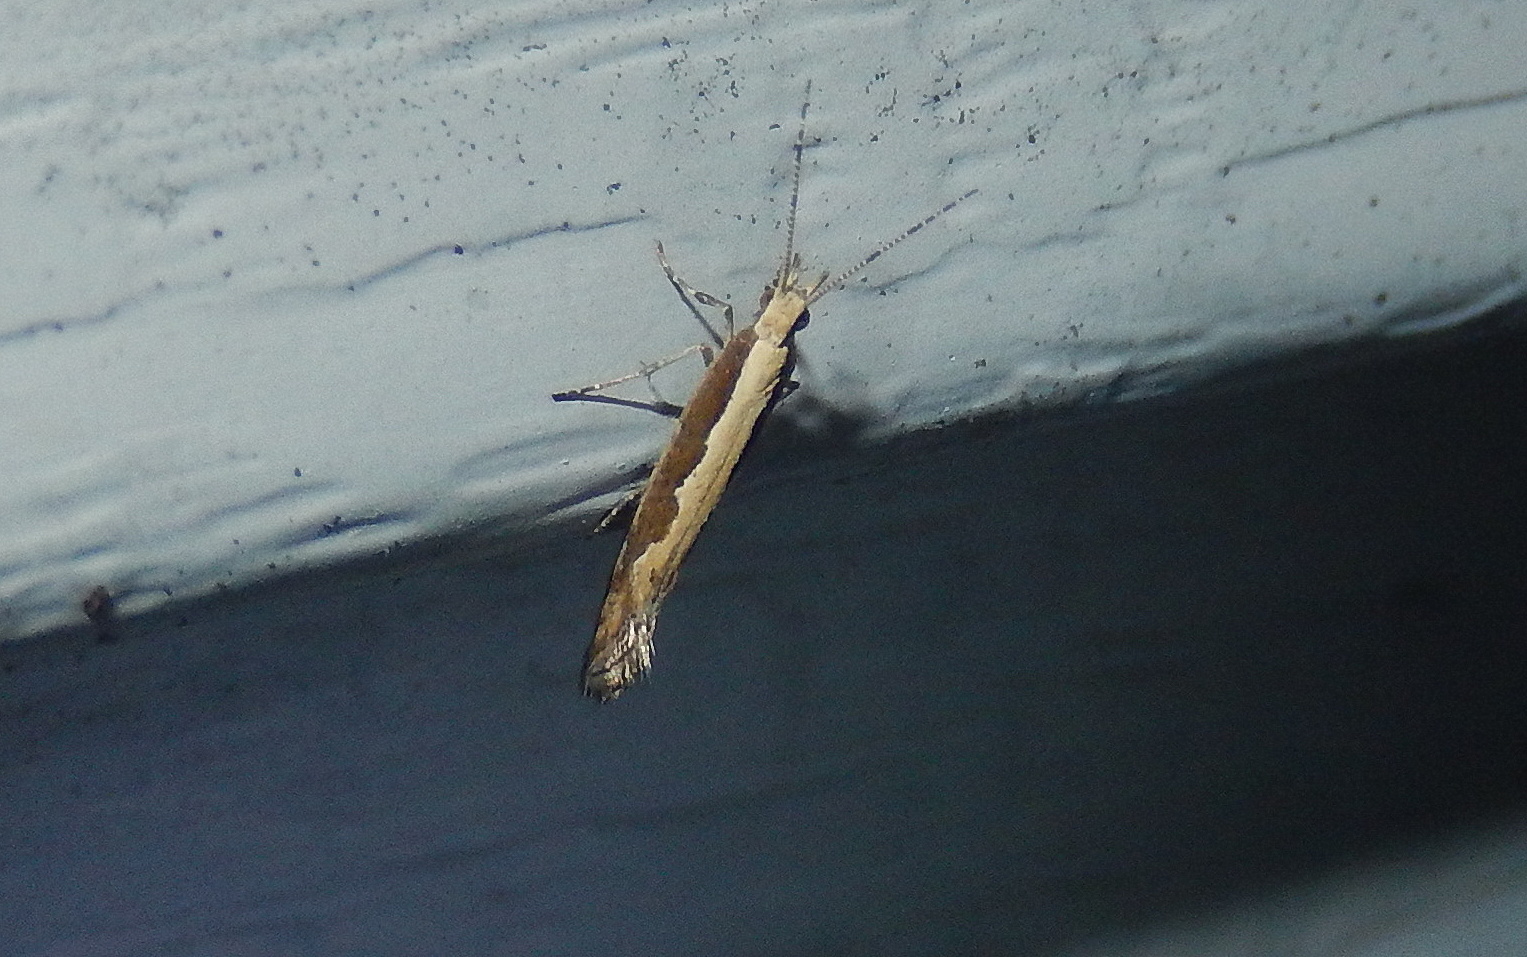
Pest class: diamondback_moth